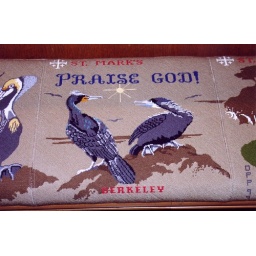
the seat cover of a chair in the choir of grace cathedral in san francisco